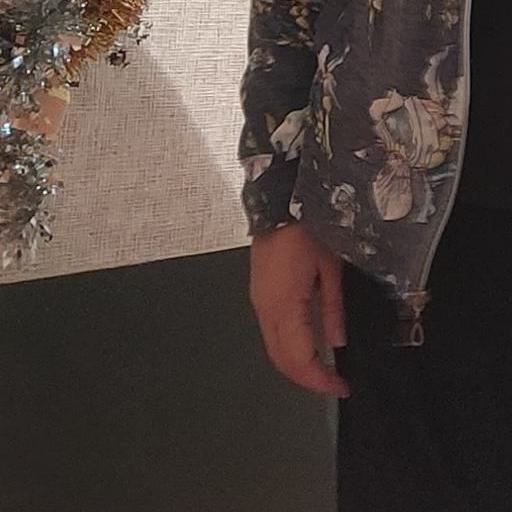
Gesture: no_gesture